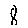
Label: 8